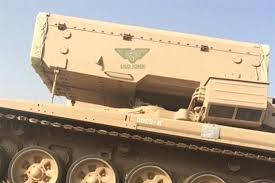
Label: Self Propelled Artillery